A Trip to the Moon (attraction)

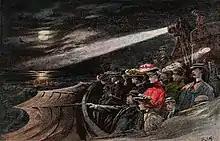
Contemporary illustration of the experience on "A Trip to the Moon"

The first version of the ride involved a simulated trip for thirty passengers from the fairgrounds to the Moon aboard the airship-ornithopter "Luna", with visions displayed of Niagara Falls, the North American continent and the Earth's disc. The passengers then left the craft to walk around a cavernous papier-mâché lunar surface peopled by costumed characters playing Selenites. There they visited the palace of the Man in the Moon and his dancing "Moon maidens", before finally leaving the attraction through a Mooncalf's mouth. After it was brought to Coney Island's Luna Park, the ride was revamped in a new building at a cost of $52,000. The ride's centerpiece was a ship called Luna III, enlarged to accommodate more passengers. Unlike its original Buffalo incarnation, the new version of the ride passed over a panorama of Coney Island and Manhattan's skyscrapers before rising into the clouds.